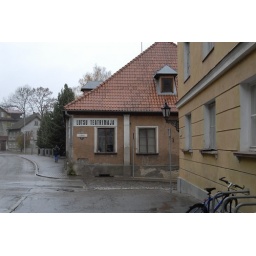
Some theatre house in Tartu. Lutsu Teatrimaja on the street Lutsu. Don't know anything about it...